Kodachrome

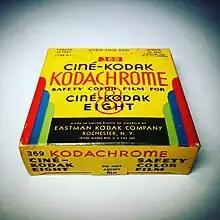
Ciné-Kodak Kodachrome 8mm movie film (expired May 1946)

Kodachrome was first sold in 1935 as 16 mm movie film with an ASA speed of 10 and the following year it was made available as 8mm movie film, and in 135 and 828 formats for still cameras.